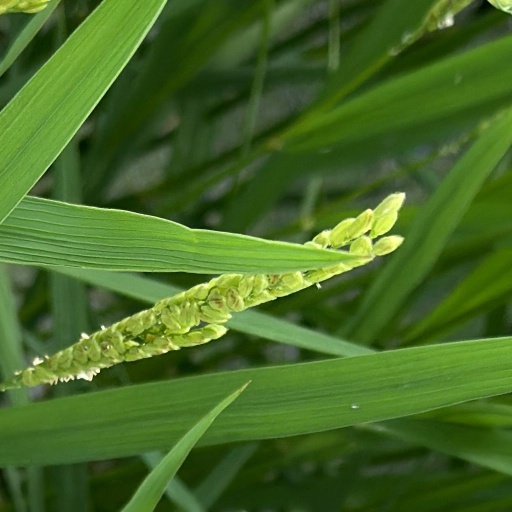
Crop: rice